This Is No Dream

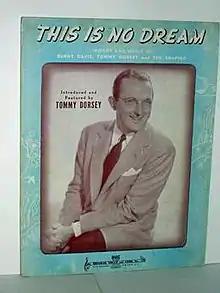
1939 sheet music cover, Bregman, Vocco, and Conn.

"This Is No Dream" is a 1939 song co-written by Tommy Dorsey with Benny Davis and Ted Shapiro and released as a 78 single by his orchestra.